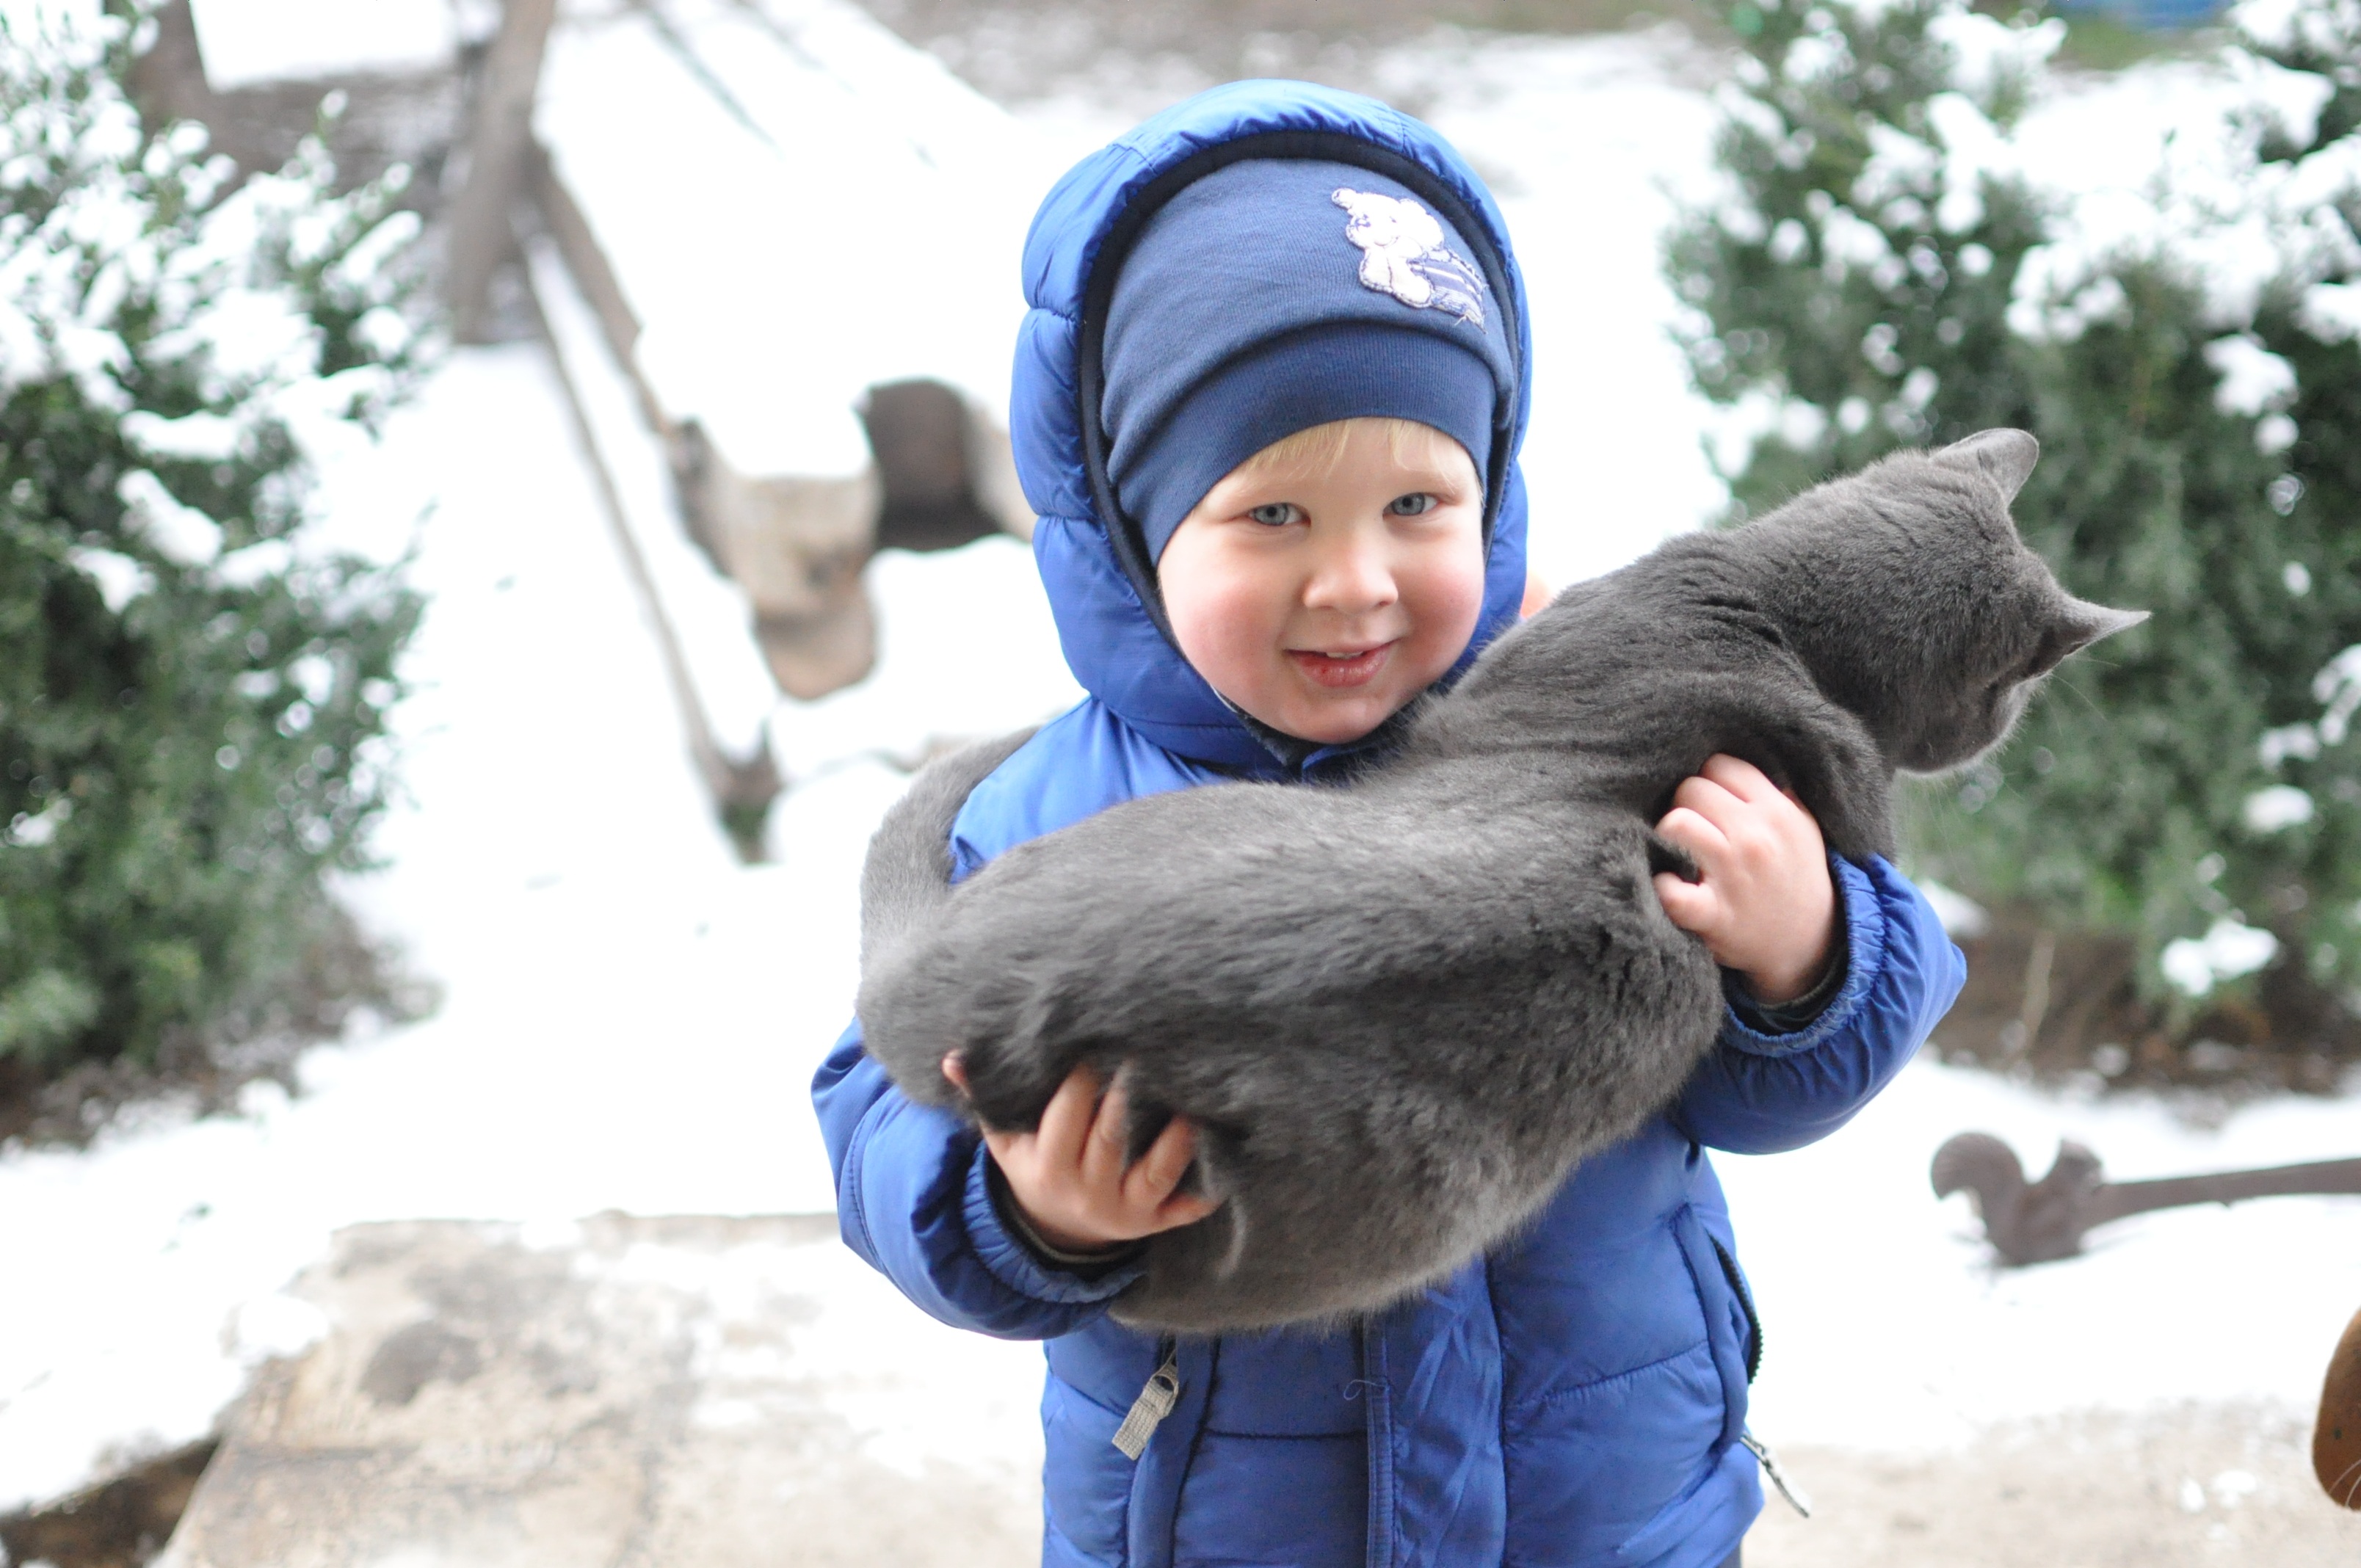
snow, winter, kitten, weather, child, friendship, small child